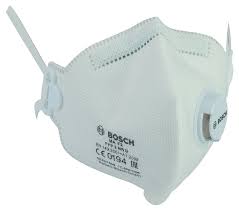
Waste category: trash